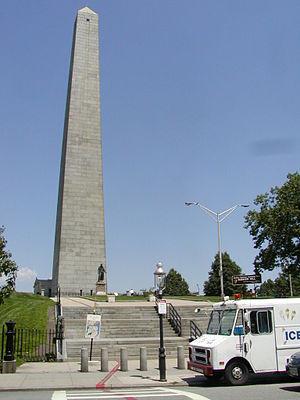
Le monument de Bunker Hill est un obélisque de 67 mètres de hauteur commémorant la bataille de Bunker Hill et situé à Breed's Hill, dans la ville de Charlestown et désormais quartier de Boston, dans le Massachusetts. C'est sur Breed's Hill que s'est déroulé l'essentiel des combats, malgré le nom trompeur de cette bataille de la guerre d'indépendance des États-Unis. Les milices révolutionnaires voulaient initialement établir un point militaire face aux britanniques sur Bunker Hill qui étaient plus élevé encore que Breed's Hill.